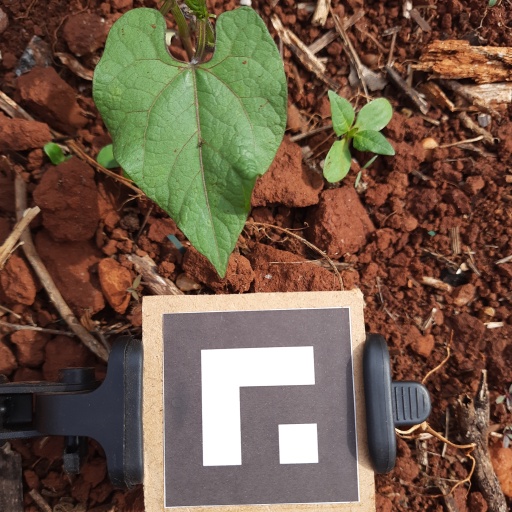
Observations: wavy surface, no eating holes, with soild dust, under sunlight